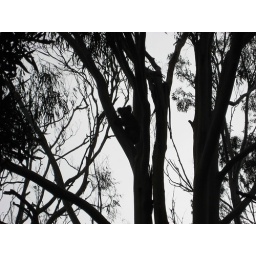
tower hill park near warrnambool